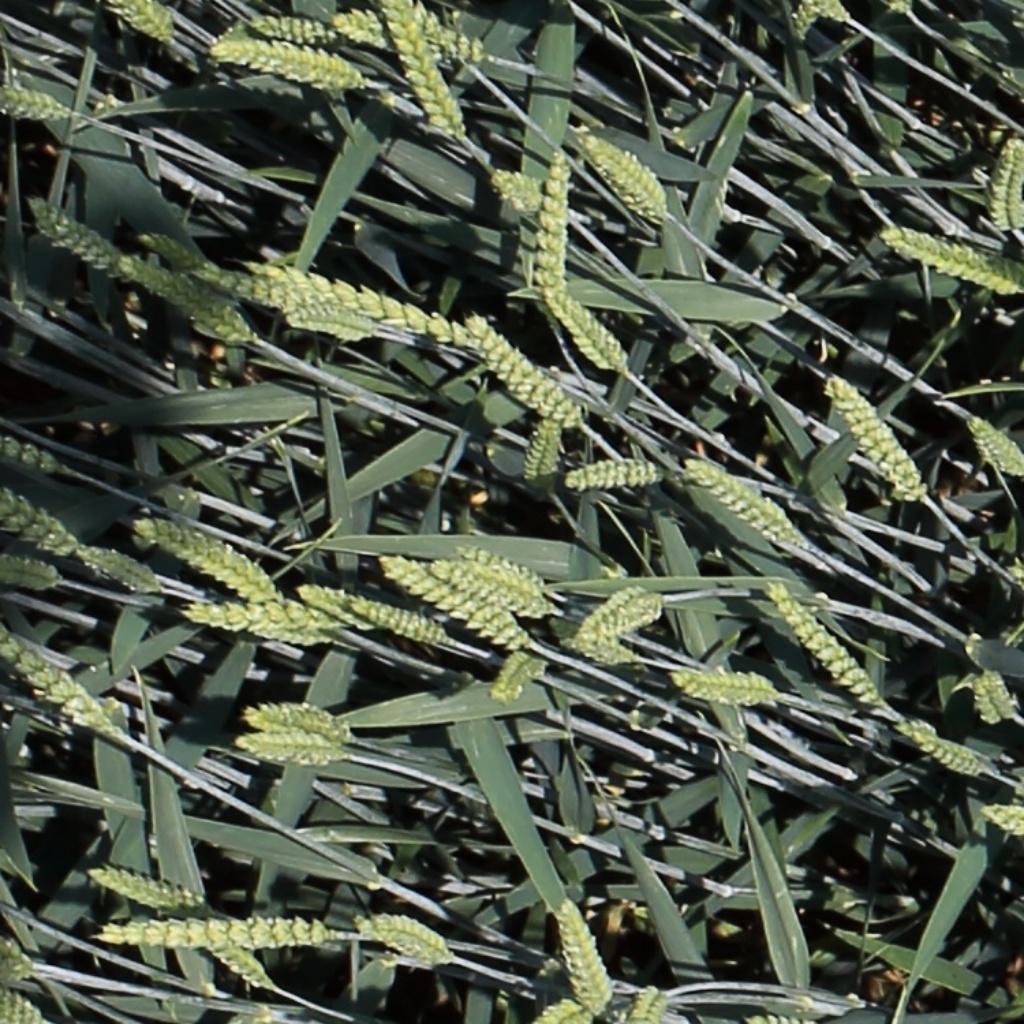
Country: Switzerland
Location: Usask
Wheat development stage: Filling